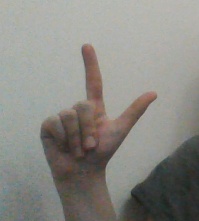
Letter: laam